2K12 Kub

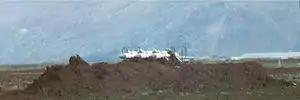
Part of a Syrian 2K12 Kub near the Beirut-Damascus highway, and overlooking the Beqaa Valley, in early 1982.

The Syrians also deployed the 2K12 Kub to Lebanon in 1981 after the Israelis shot down Syrian helicopters near Zahlé. The SAM batteries were placed in the Bekaa Valley near the Beirut-Damascus road. They remained close to the existing Syrian air defense system but could not be fully integrated into it. Early in the 1982 Lebanon war, the Israeli Air Force concentrated on suppressing the SAM threat in the Beqaa Valley, launching Operation Mole Cricket 19. The result was a complete success. Several 2K12 Kub batteries, along with S-75s and S-125 systems, were destroyed in a single day. While Syria's own air defenses remained largely intact, its forces in Lebanon were left exposed to attacks by Israeli strike aircraft for the remainder of the war. It has been reported, however, that at least one Israeli F-4 Phantom fighter-bomber was shot down in the area by a 2K12 Kub on July 24, 1982.